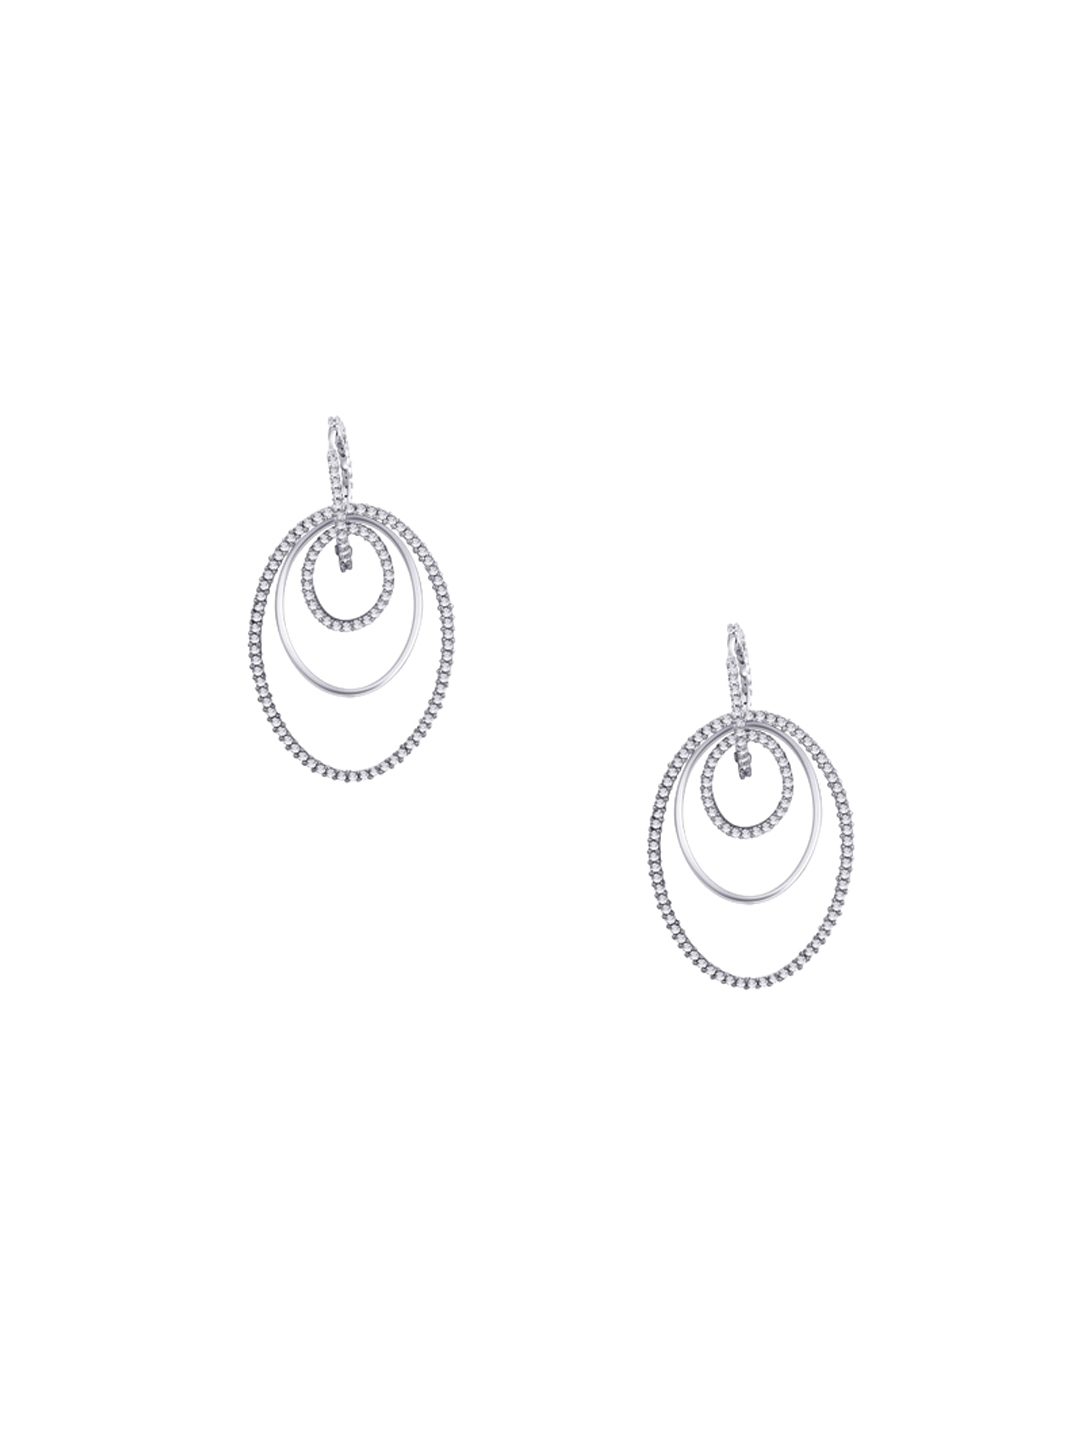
Lucera Women Silver Earrings
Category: Accessories / Jewellery / Earrings
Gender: Women
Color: Silver
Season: Summer 2013
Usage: Casual